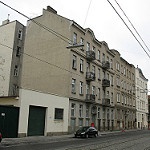
Scene: Outdoor